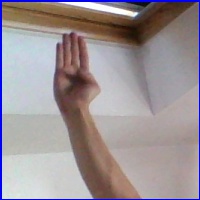
Letra: B